Hendrik-Jan Talsma

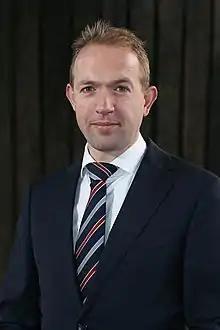
Talsma in 2018

Hendrik Jan Jacobus Talsma (born 8 July 1978) is a Dutch public prosecutor and politician. He became a member of the Senate on behalf of the Christian Union (CU) in April 2021 due to his participation in the 2019 election.